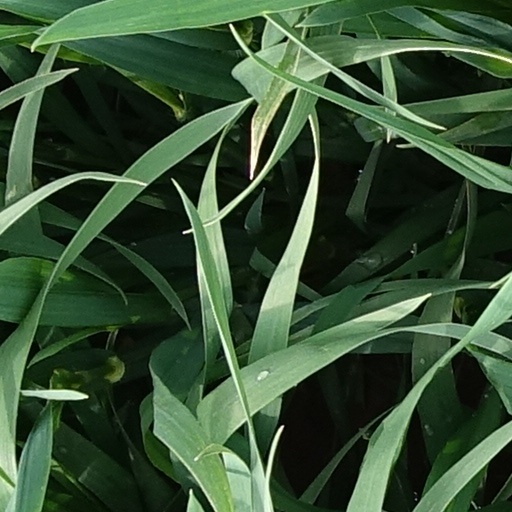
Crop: wheat